Semi-trailer truck

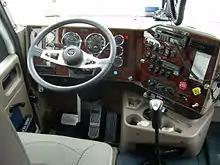
View of a truck's interior dashboard

Semi trucks use air pressure, rather than hydraulic fluid, to actuate the brake. The use of air hoses allows for ease of coupling and uncoupling of trailers from the tractor unit. The most common failure is "brake fade", usually caused when the drums or discs and the linings of the brakes overheat from excessive use.